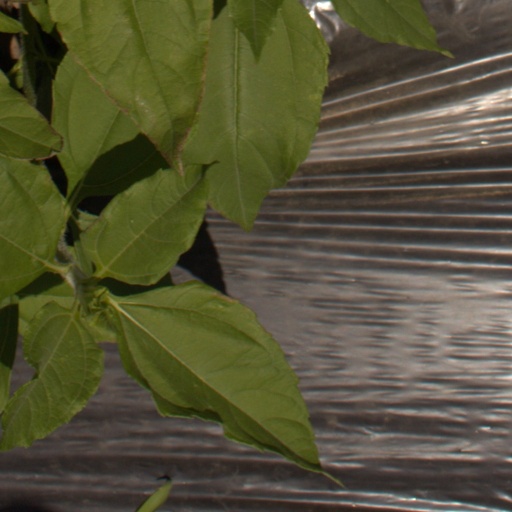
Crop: Jerusalem artichoke